Alfred Albert Martineau

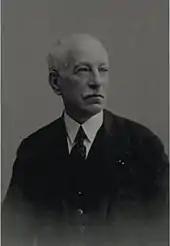
Alfred Martineau

Alfred Albert Martineau (18 December 1859 in Artins – 25 January 1945 in Varennes) was a notable historian and colonial administrator in the French Colonial Empire.